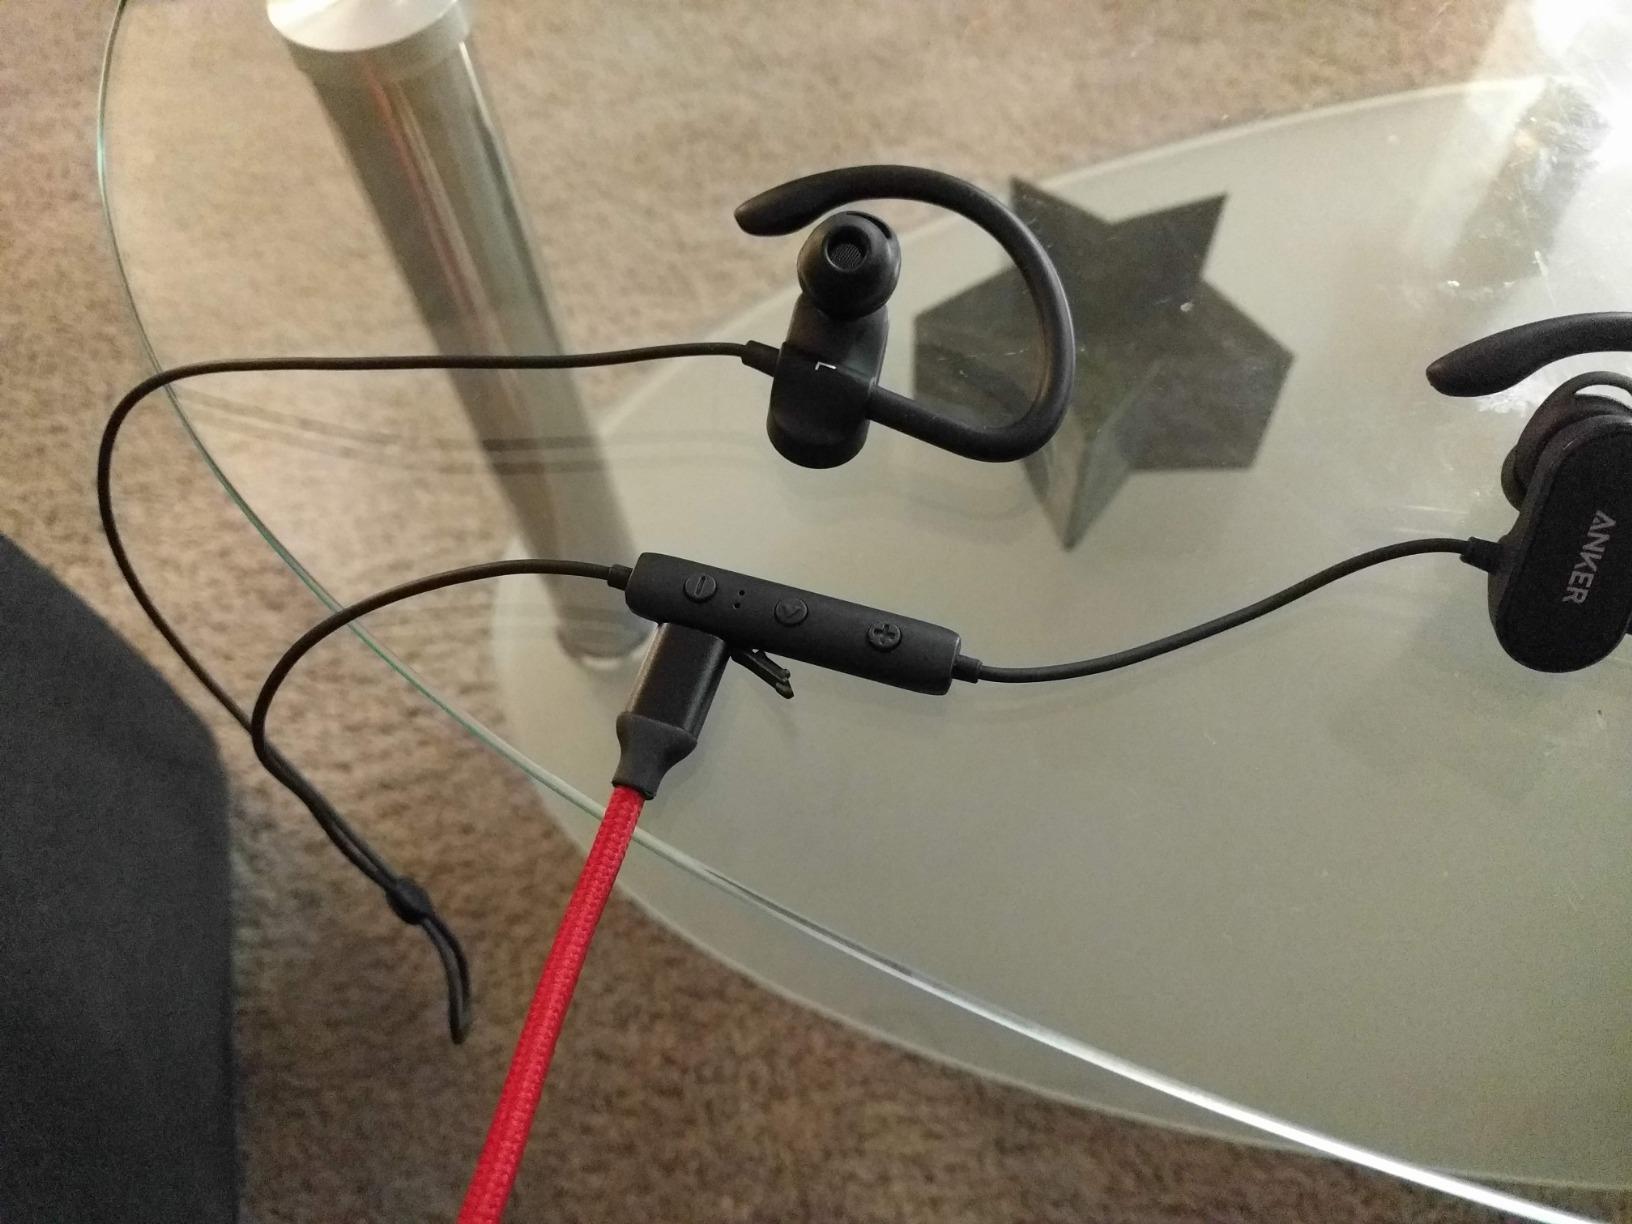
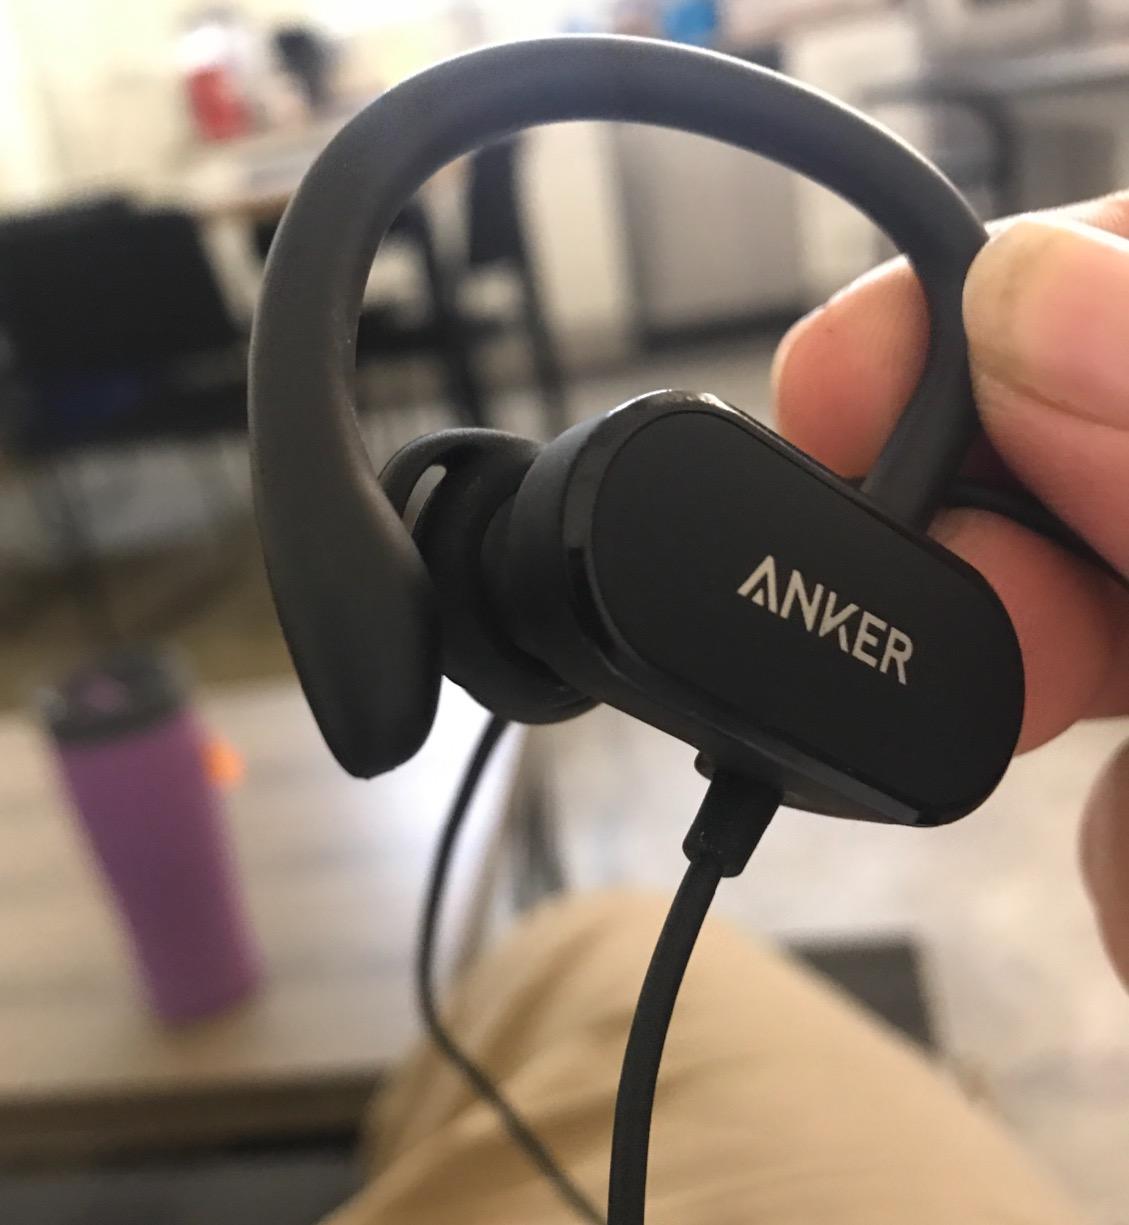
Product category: headphones
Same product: yes